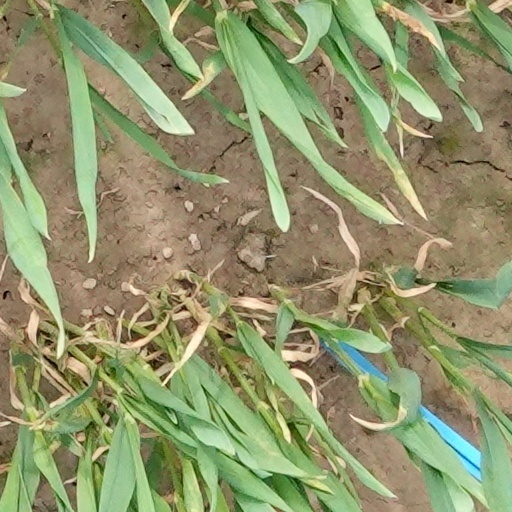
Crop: wheat